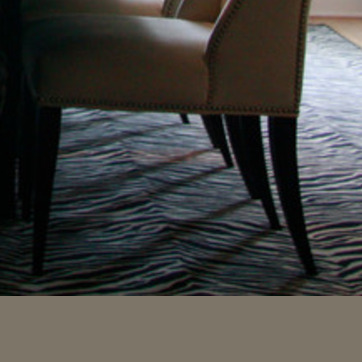
Material: carpet